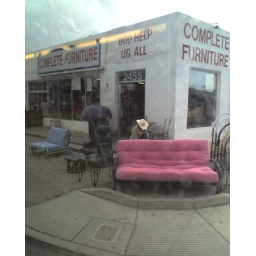
Taken from a bus window in Tucson on my 23rd birthday, 2007.